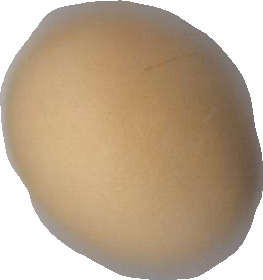
Variety: Grobogan